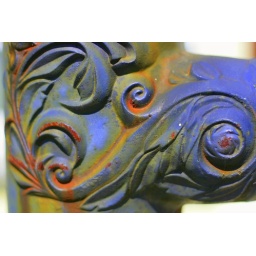
I added some saturation to this water pump tap along the road side in Herrnhut, Germany.